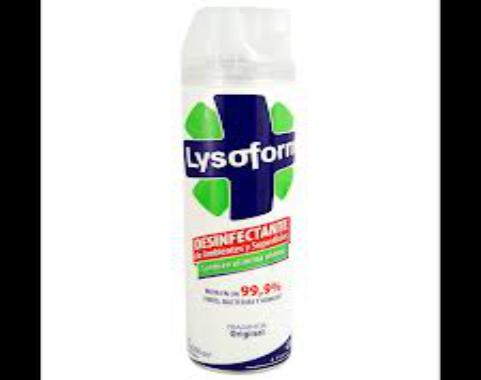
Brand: lysoform
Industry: Necessities